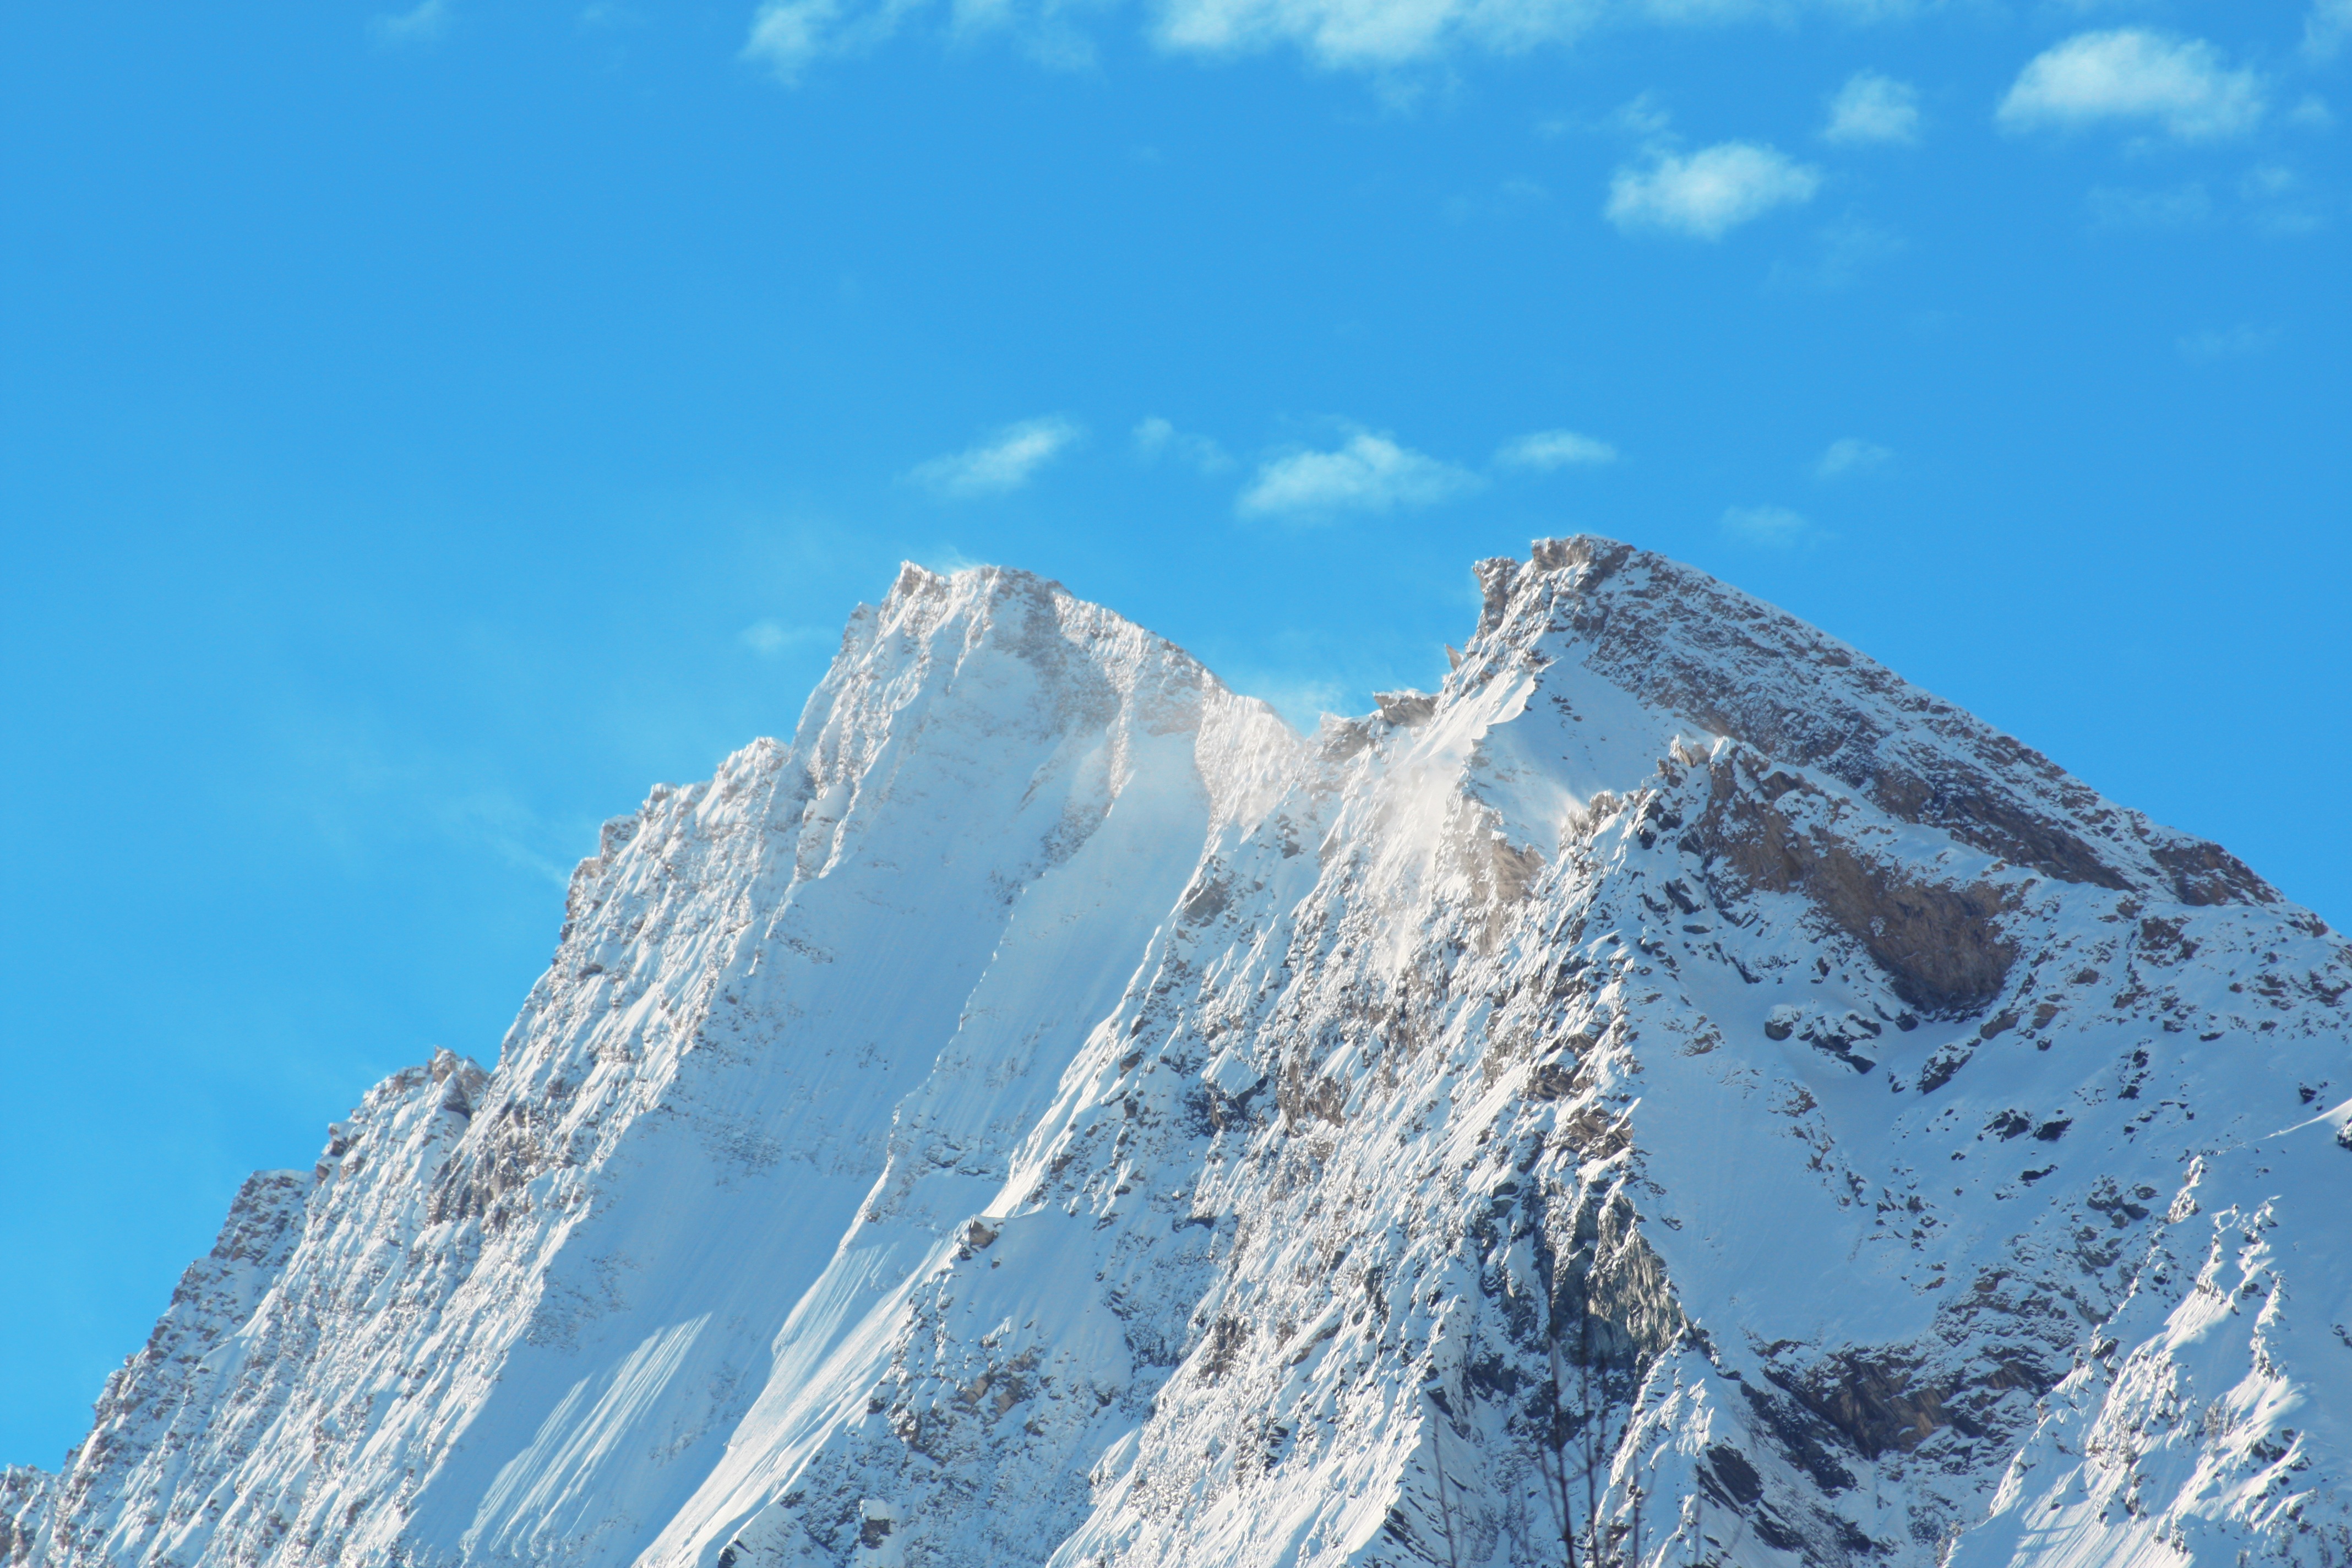
landscape, nature, mountain, snow, mountain range, ridge, summit, alps, piste, landform, geographical feature, mountainous landforms, geological phenomenon, queiras, the echalp